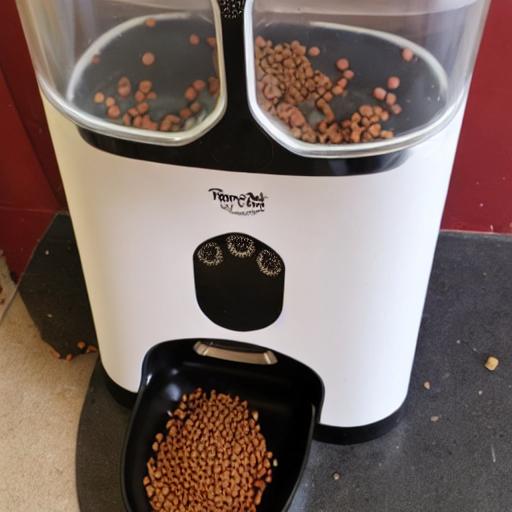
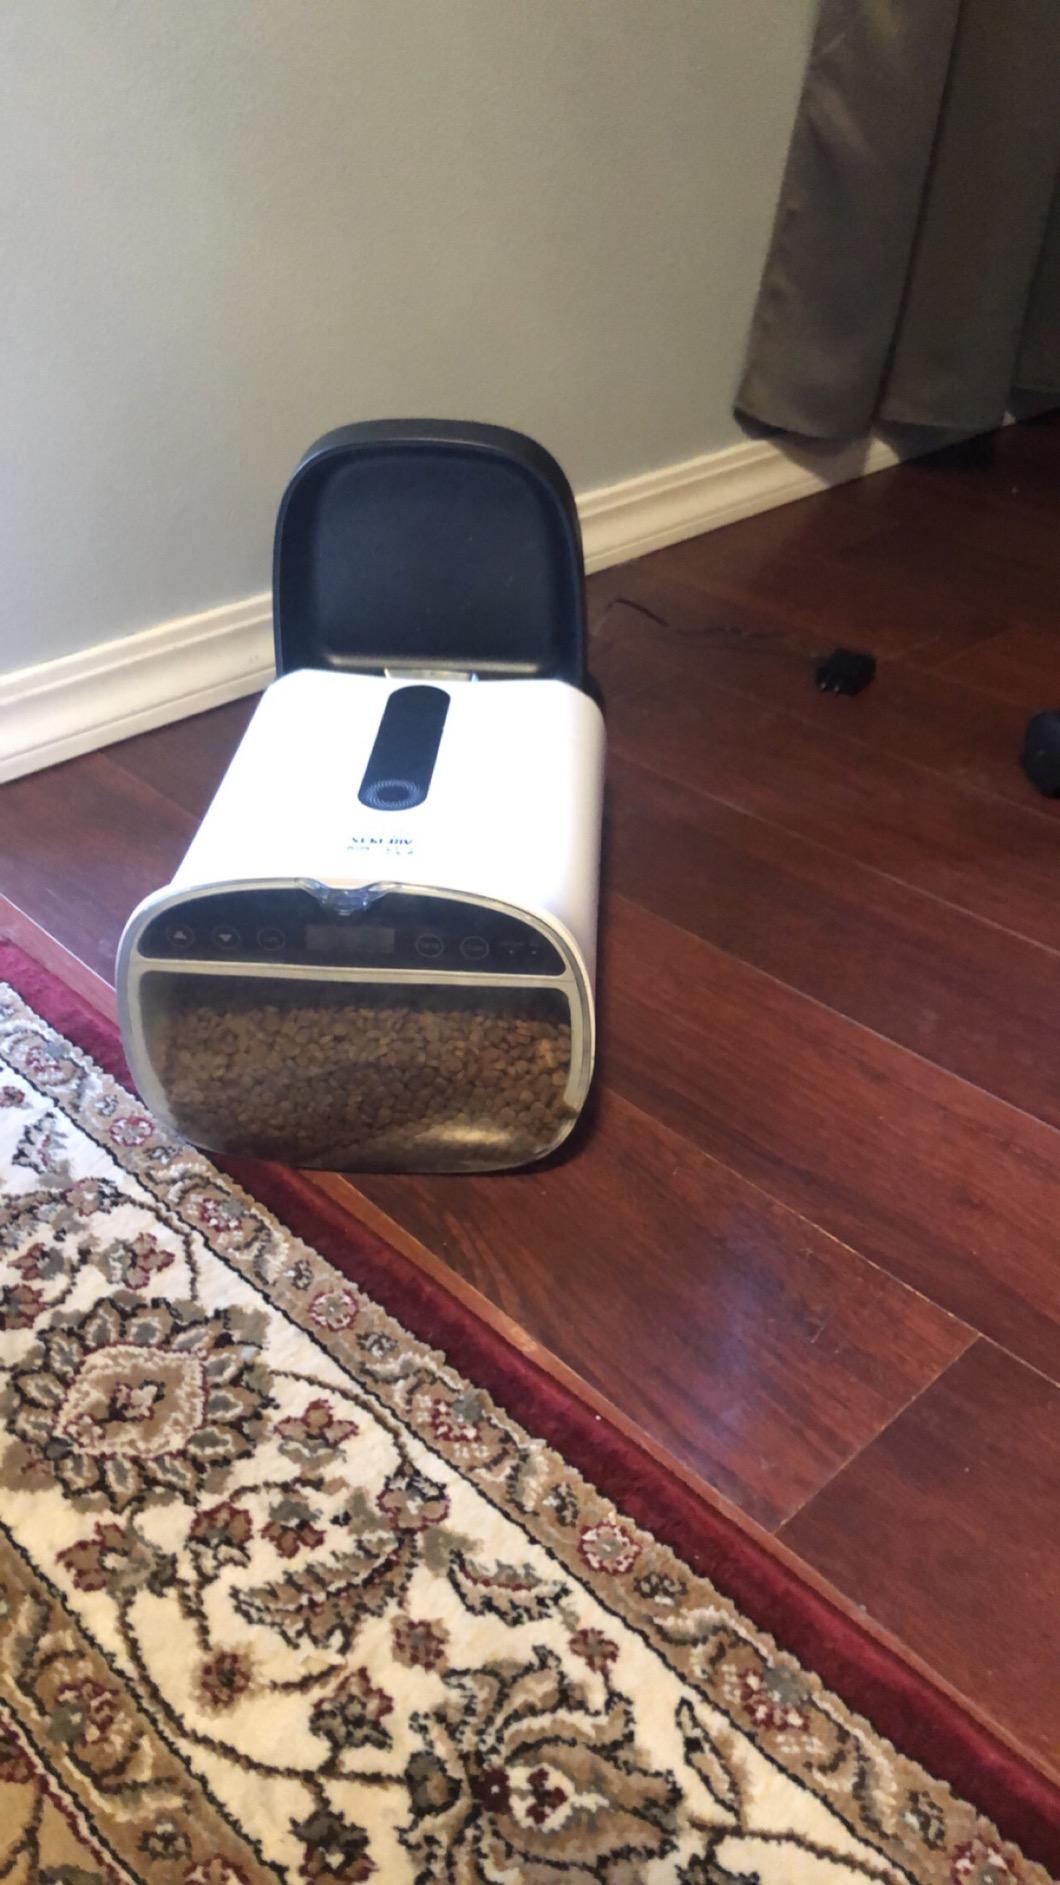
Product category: items_feeder
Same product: no